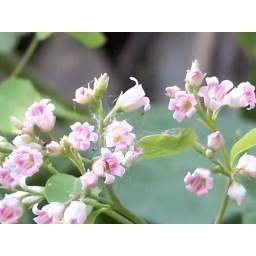
These are tiny little flowers but I can't find anything that looks like them in the books that I have.